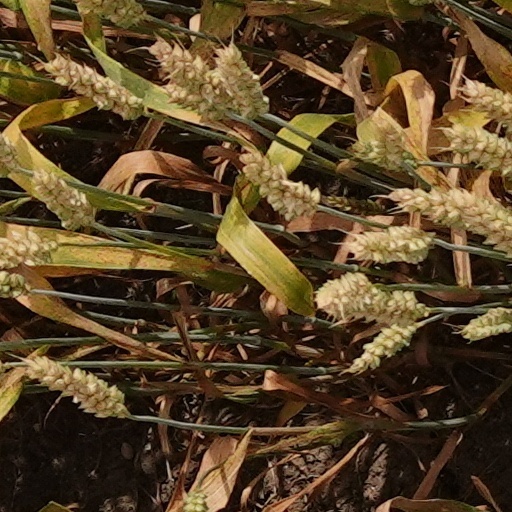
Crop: wheat